Pete Conrad

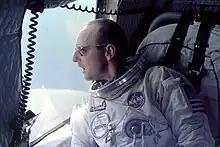
Conrad following his Gemini 5 flight

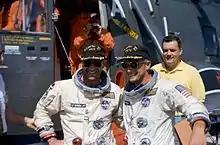
Conrad (right) with his Gemini 11 crewmate Dick Gordon, following their flight

Conrad joined NASA as part of the second group of astronauts, known as the New Nine, on September 17, 1962. Regarded as one of the best pilots in the group, he was among the first of his group to be assigned a Gemini mission. As pilot of Gemini 5 he, along with his commander Gordon Cooper, set a new space endurance record of eight days. The duration of the Gemini 5 flight was actually 7 days 22 hours and 55 minutes, surpassing the then-current Russian record of five days. Eight days was the time required for the first crewed lunar landing missions. Conrad facetiously referred to the Gemini 5 capsule as "a flying garbage can".